Ron Klain

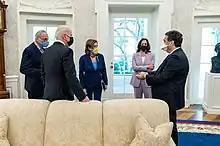
Klain with President Joe Biden, Vice President Kamala Harris, Nancy Pelosi, and Chuck Schumer in the Oval Office, July 2021

During the 2020 Biden campaign, Klain served as an advisor on the COVID-19 pandemic. In April 2020 he told Wired: "If we’re going to make Covid-19 go away, we’re going to need a very high vaccination rate. The number one public health challenge of 2021 is going to be getting people to take the vaccine." He helped Biden prepare for the presidential debates against Trump. On November 11, 2020, it was announced that President-elect Joe Biden had selected Klain to be White House Chief of Staff.